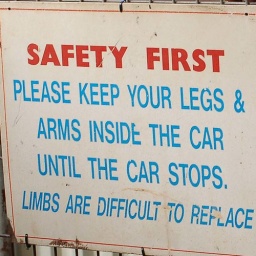
riding this rickety old cable car in the blue mountains